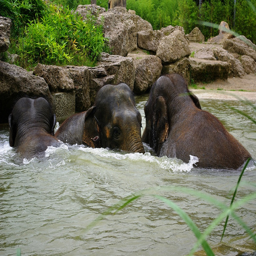
Three elephants stand together partially submerged in water.
Three elephants are submerged up to the tops of their trunks within a narrow body of water that is lined with rocks and vegetation.
this is a group of elephants in the water near rocks
some elephants laying in the water and relaxing
A few elephants soaking in a running river.